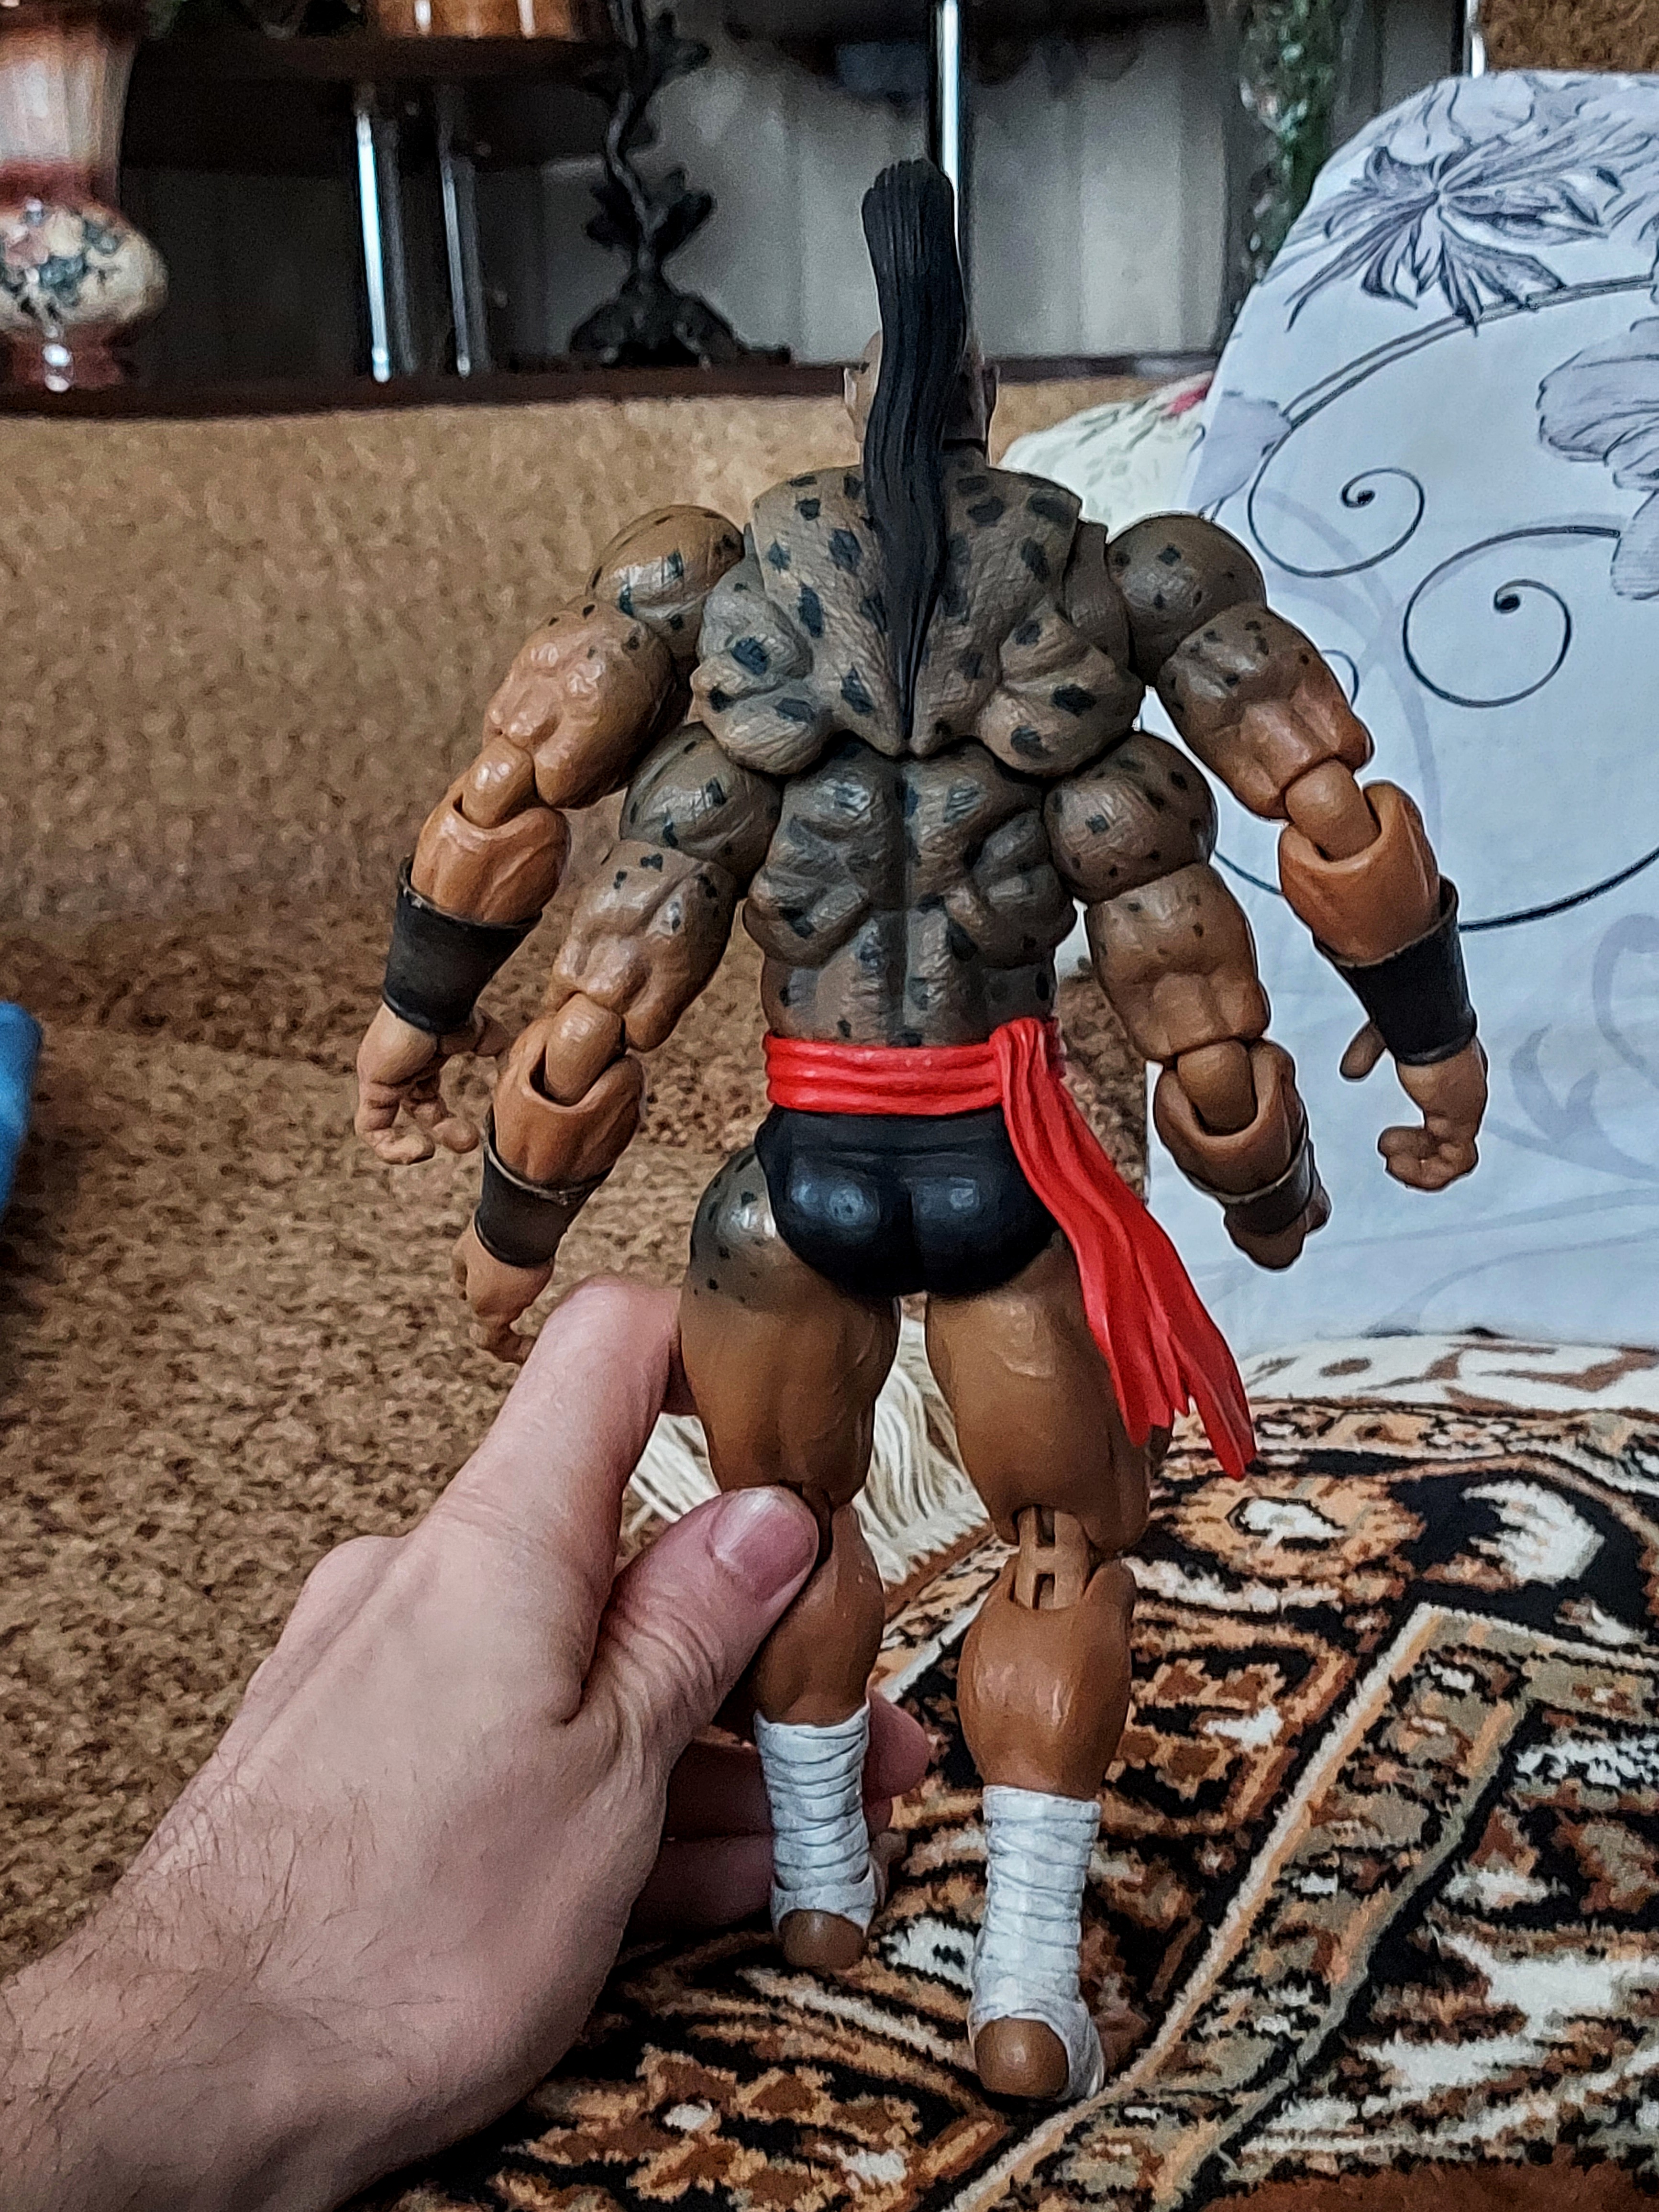
Shokan, storm, collectibles, warrior, fighter, action, figure, gesture, finger, wood, lamp, thumb, art, toy, sculpture, chest, fictional character, metal, fiction, action figure, machine, human leg, visual arts, animation, flesh, nail, figurine, illustration, bodybuilding, soil, cg artwork, games